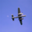
Label: airplane